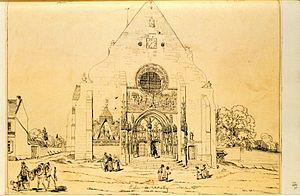
église de Mailly-Maillet. Picardie Somme
La maison de Mailly est une ancienne famille noble originaire de Mailly-Maillet, en Picardie.
Mailly-Maillet est une commune française située dans le département de la Somme en région Hauts-de-France.